Rhodesia's Unilateral Declaration of Independence

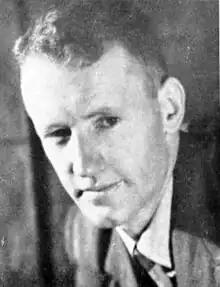
A portrait photograph of Ian Smith

Smith, a farmer from the Midlands town of Selukwe who had been seriously wounded while serving in the British Royal Air Force during the Second World War, was Southern Rhodesia's first native-born Prime Minister. Regarded in British political circles as a "raw colonial"—when he took over, Smith's personal experience of the UK comprised four brief visits—he promised a harder line than Field in independence talks. The RF's replacement of Field drew criticism from the British Labour Party, whose leader Harold Wilson called it "brutal", while Nkomo described the new Smith Cabinet as "a suicide squad ... not interested in the welfare of all the people but only in their own". Smith said he was pursuing a middle course between black Rhodesian rule and apartheid so that there would still be "a place for the white man" in Southern Rhodesia; this would benefit the blacks too, he claimed. He held that the government should be based "on merit, not on colour or nationalism", and insisted that there would be "no African nationalist government here in my lifetime".